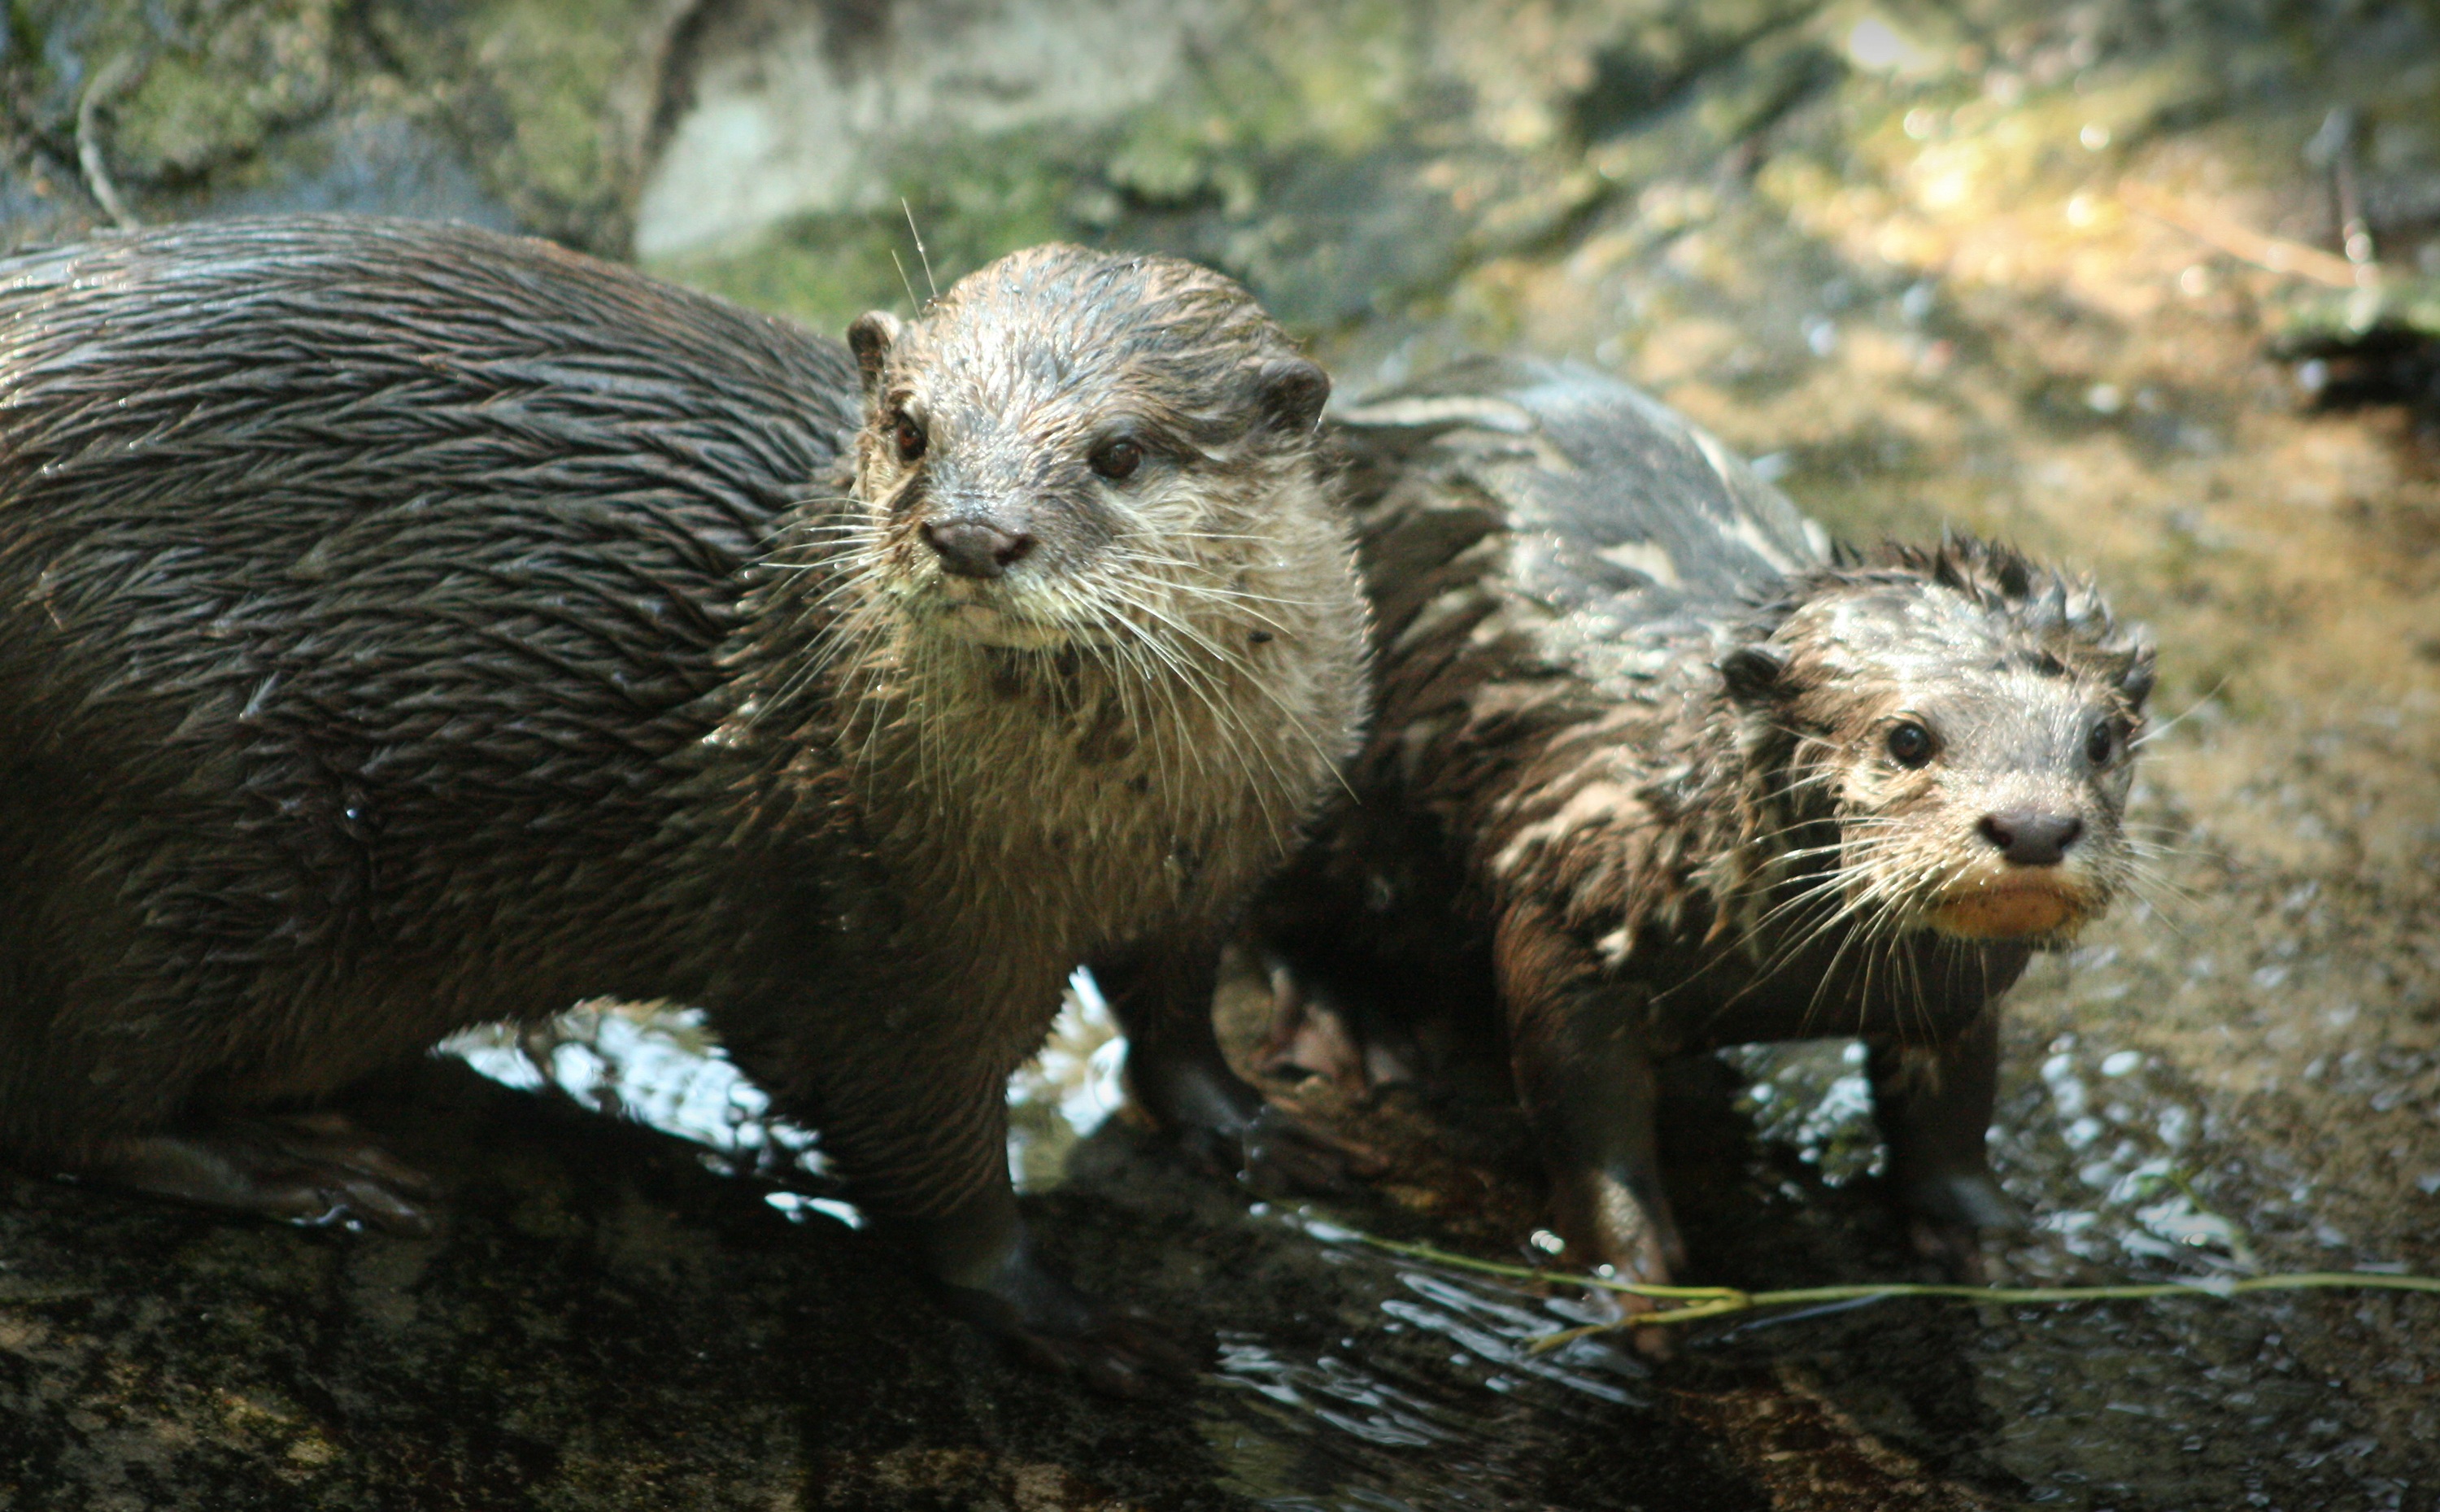
wet, wildlife, zoo, fur, brown, mammal, fauna, family, whiskers, vertebrate, otter, mink, mother and child, sea otter, splish splash, mustelidae, polecat